Pomda Monastery

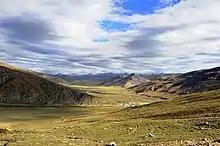
Village of Pomda

Bamda is a village and monastery in Baxoi County, Tibet. Pomda Monastery is a lamasery in Bomda. It was destroyed in 1959 by the Communist Chinese but rebuilt between 1984 and 1988. The monastery is around 360 years old and is home to 90 monks. The entrance hallway has a number of murals depicting monastic dress codes.